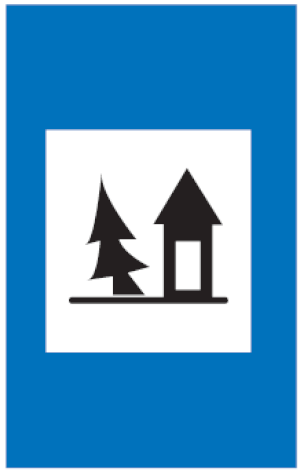
Diagramme de la signalisation routière luxembourgeoise